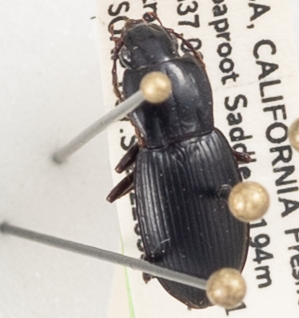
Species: Pterostichus ordinarius
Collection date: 2022-05-31
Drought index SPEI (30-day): -1.204
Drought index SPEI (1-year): -1.69
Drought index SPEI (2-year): -2.09